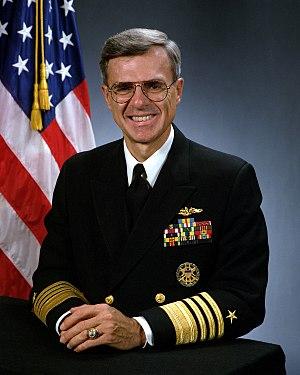
Le vice-chef d'État-Major des armées des États-Unis — en anglais Vice Chairman of the Joint Chiefs of Staff — est, après le chef d'État-Major des armées, l'officier le plus gradé dans les Forces armées des États-Unis. Ainsi, le VJCS a un rang supérieur aux chefs d’état-major de chaque armée, mais n'a pas d'autorité opérationnelle sur les armées que ceux-ci commandent.